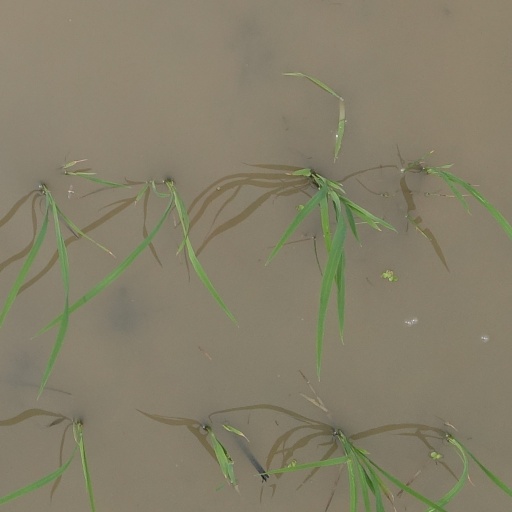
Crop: rice